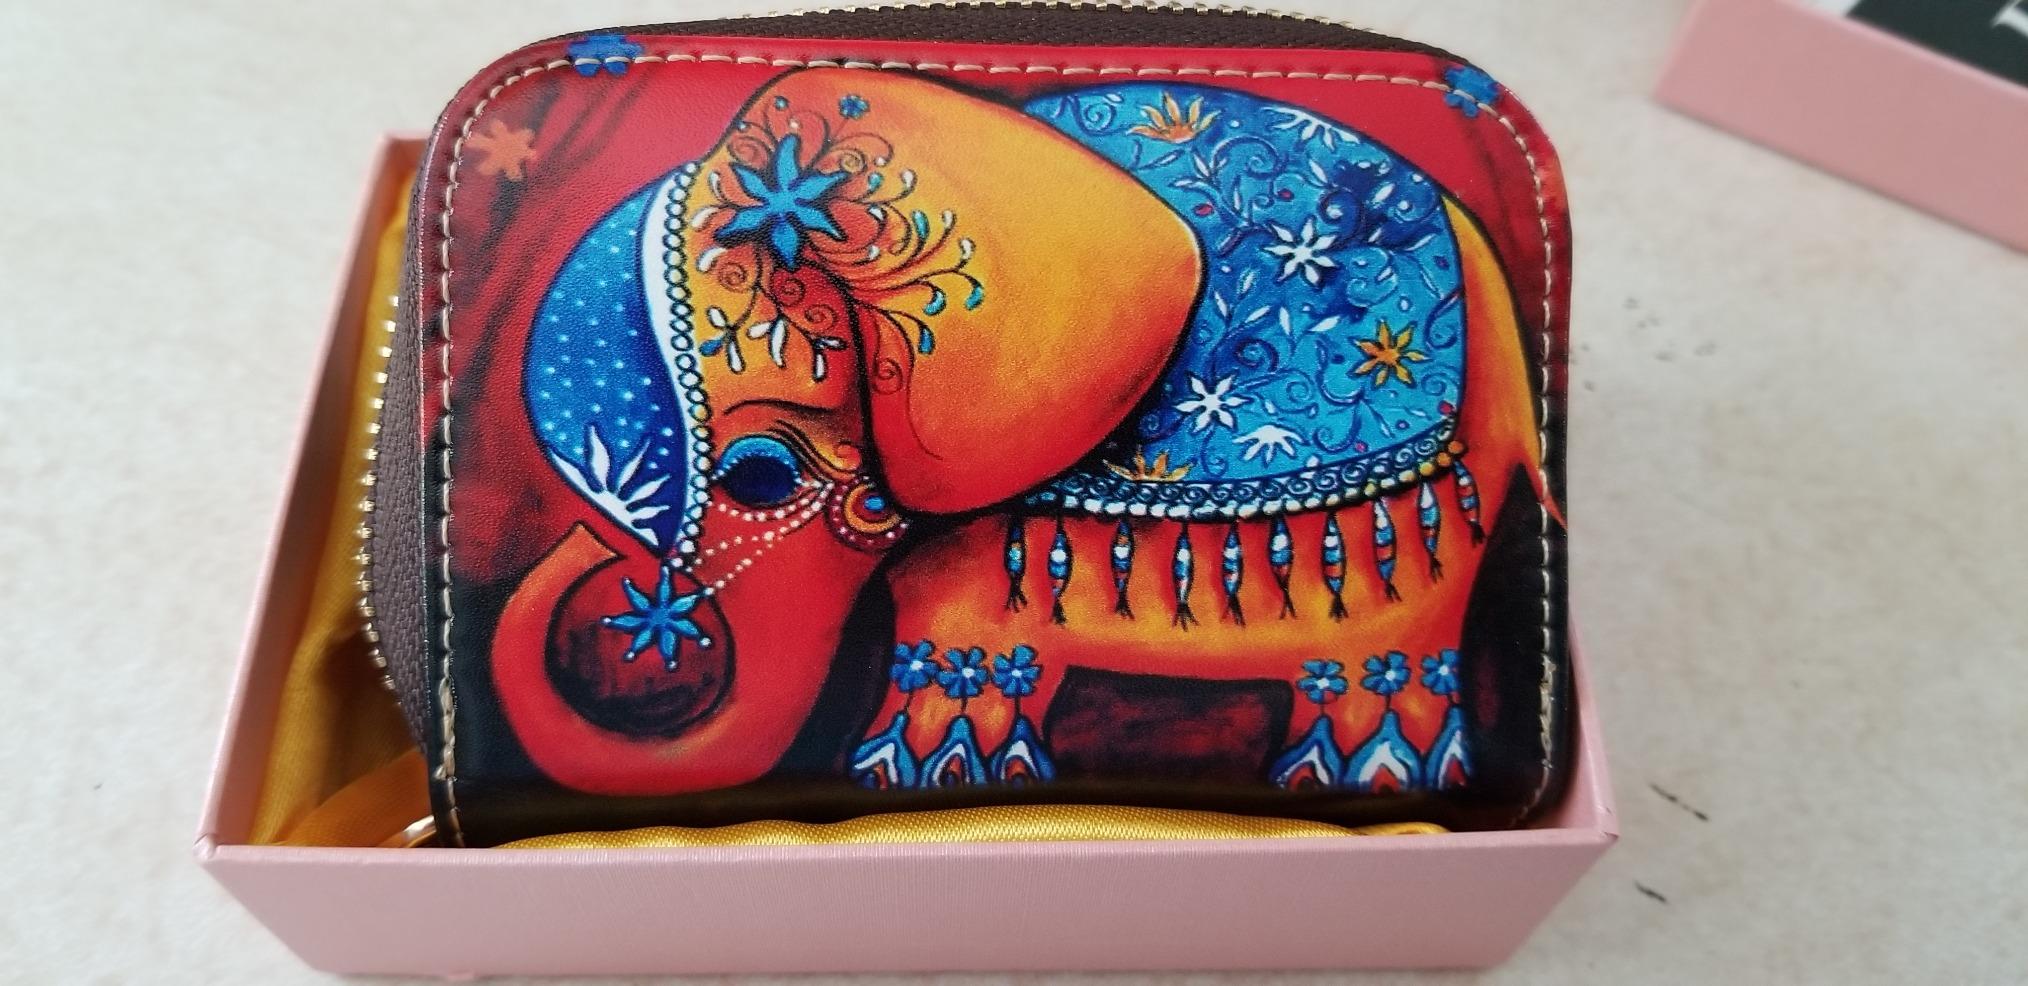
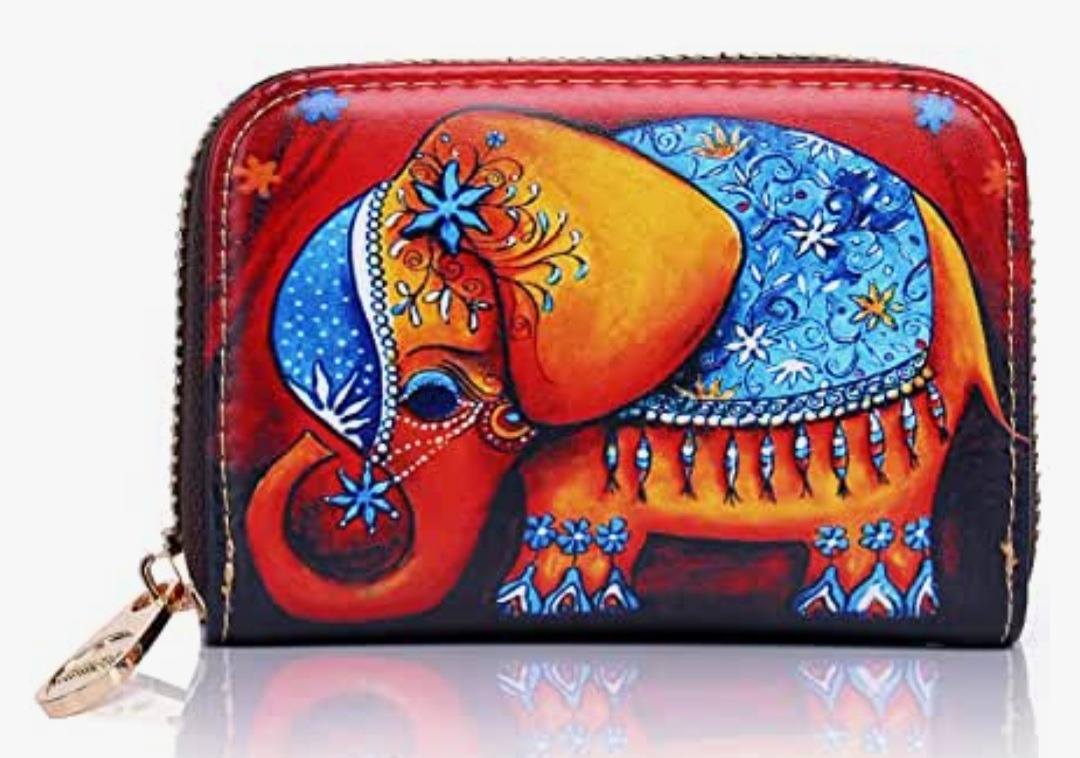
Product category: accessories_keychain
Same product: yes